Fan Hui

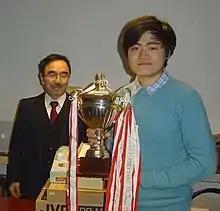
Fan Hui winning for the 5th time at the Paris Meijin in 2005

Fan Hui (born 27 December 1981) is a Chinese-born French Go player. Becoming a professional Go player in 1996, Fan moved to France in 2000 and became the coach of the French national Go team in 2005. He was the winner of the European Go Championship in 2013, 2014 and 2015. As of 2015, he is ranked as a 2 dan professional. He additionally won the 2016 European Professional Go Championship.